Bjelke (noble family)

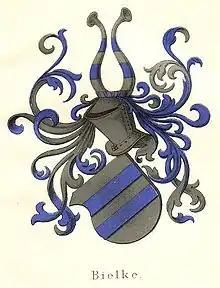
Bjelke coat of arms.

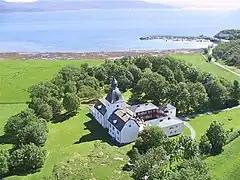
Manor of Austrått.

The Bjelke family, also spelled "Bielke", was a Danish and Norwegian noble family, known since the mid-15th century and extinct in 1868.